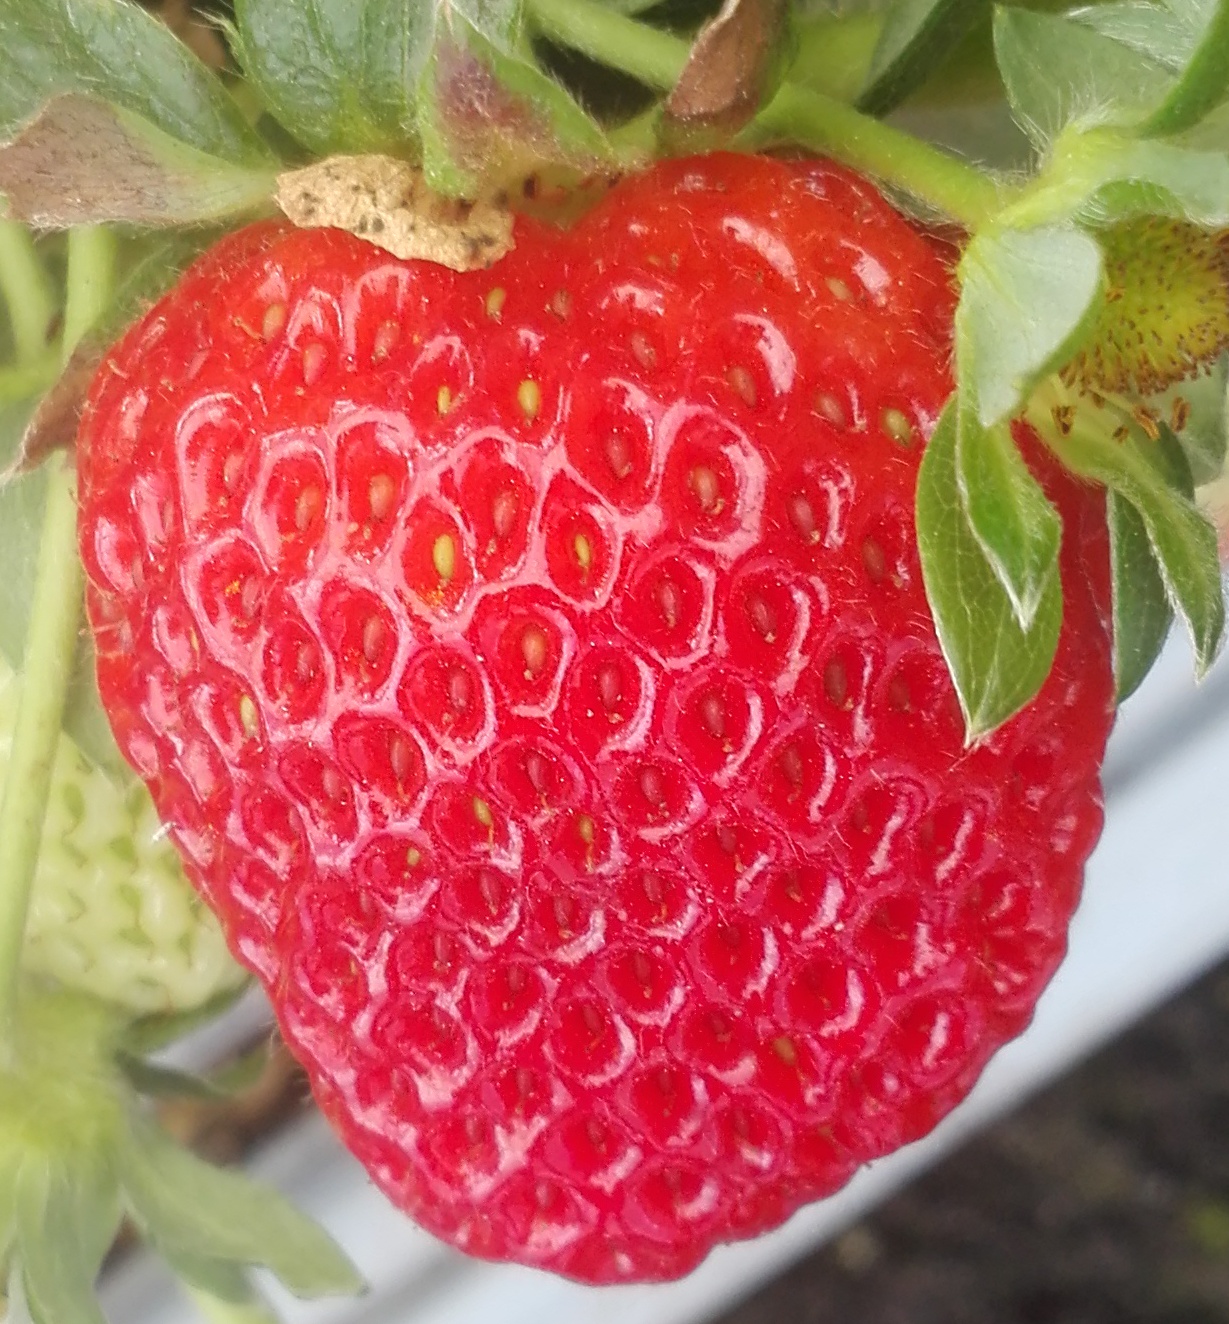
Label: Strawberry